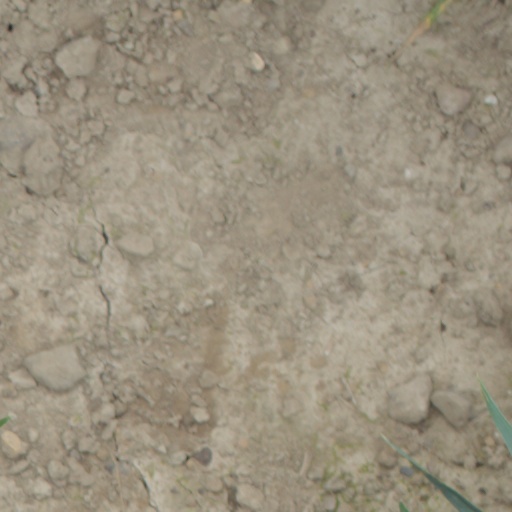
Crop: wheat